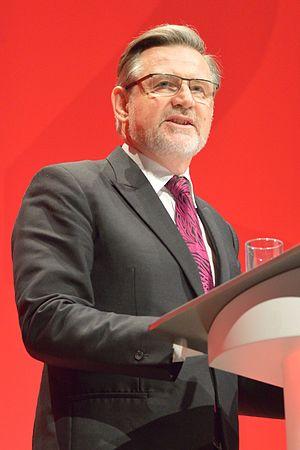
Barry Gardiner Strachan est un homme politique britannique du parti travailliste politique servant comme shadow Secrétaire d'État pour le commerce international depuis 2016, et est député pour Brent Nord depuis 1997.